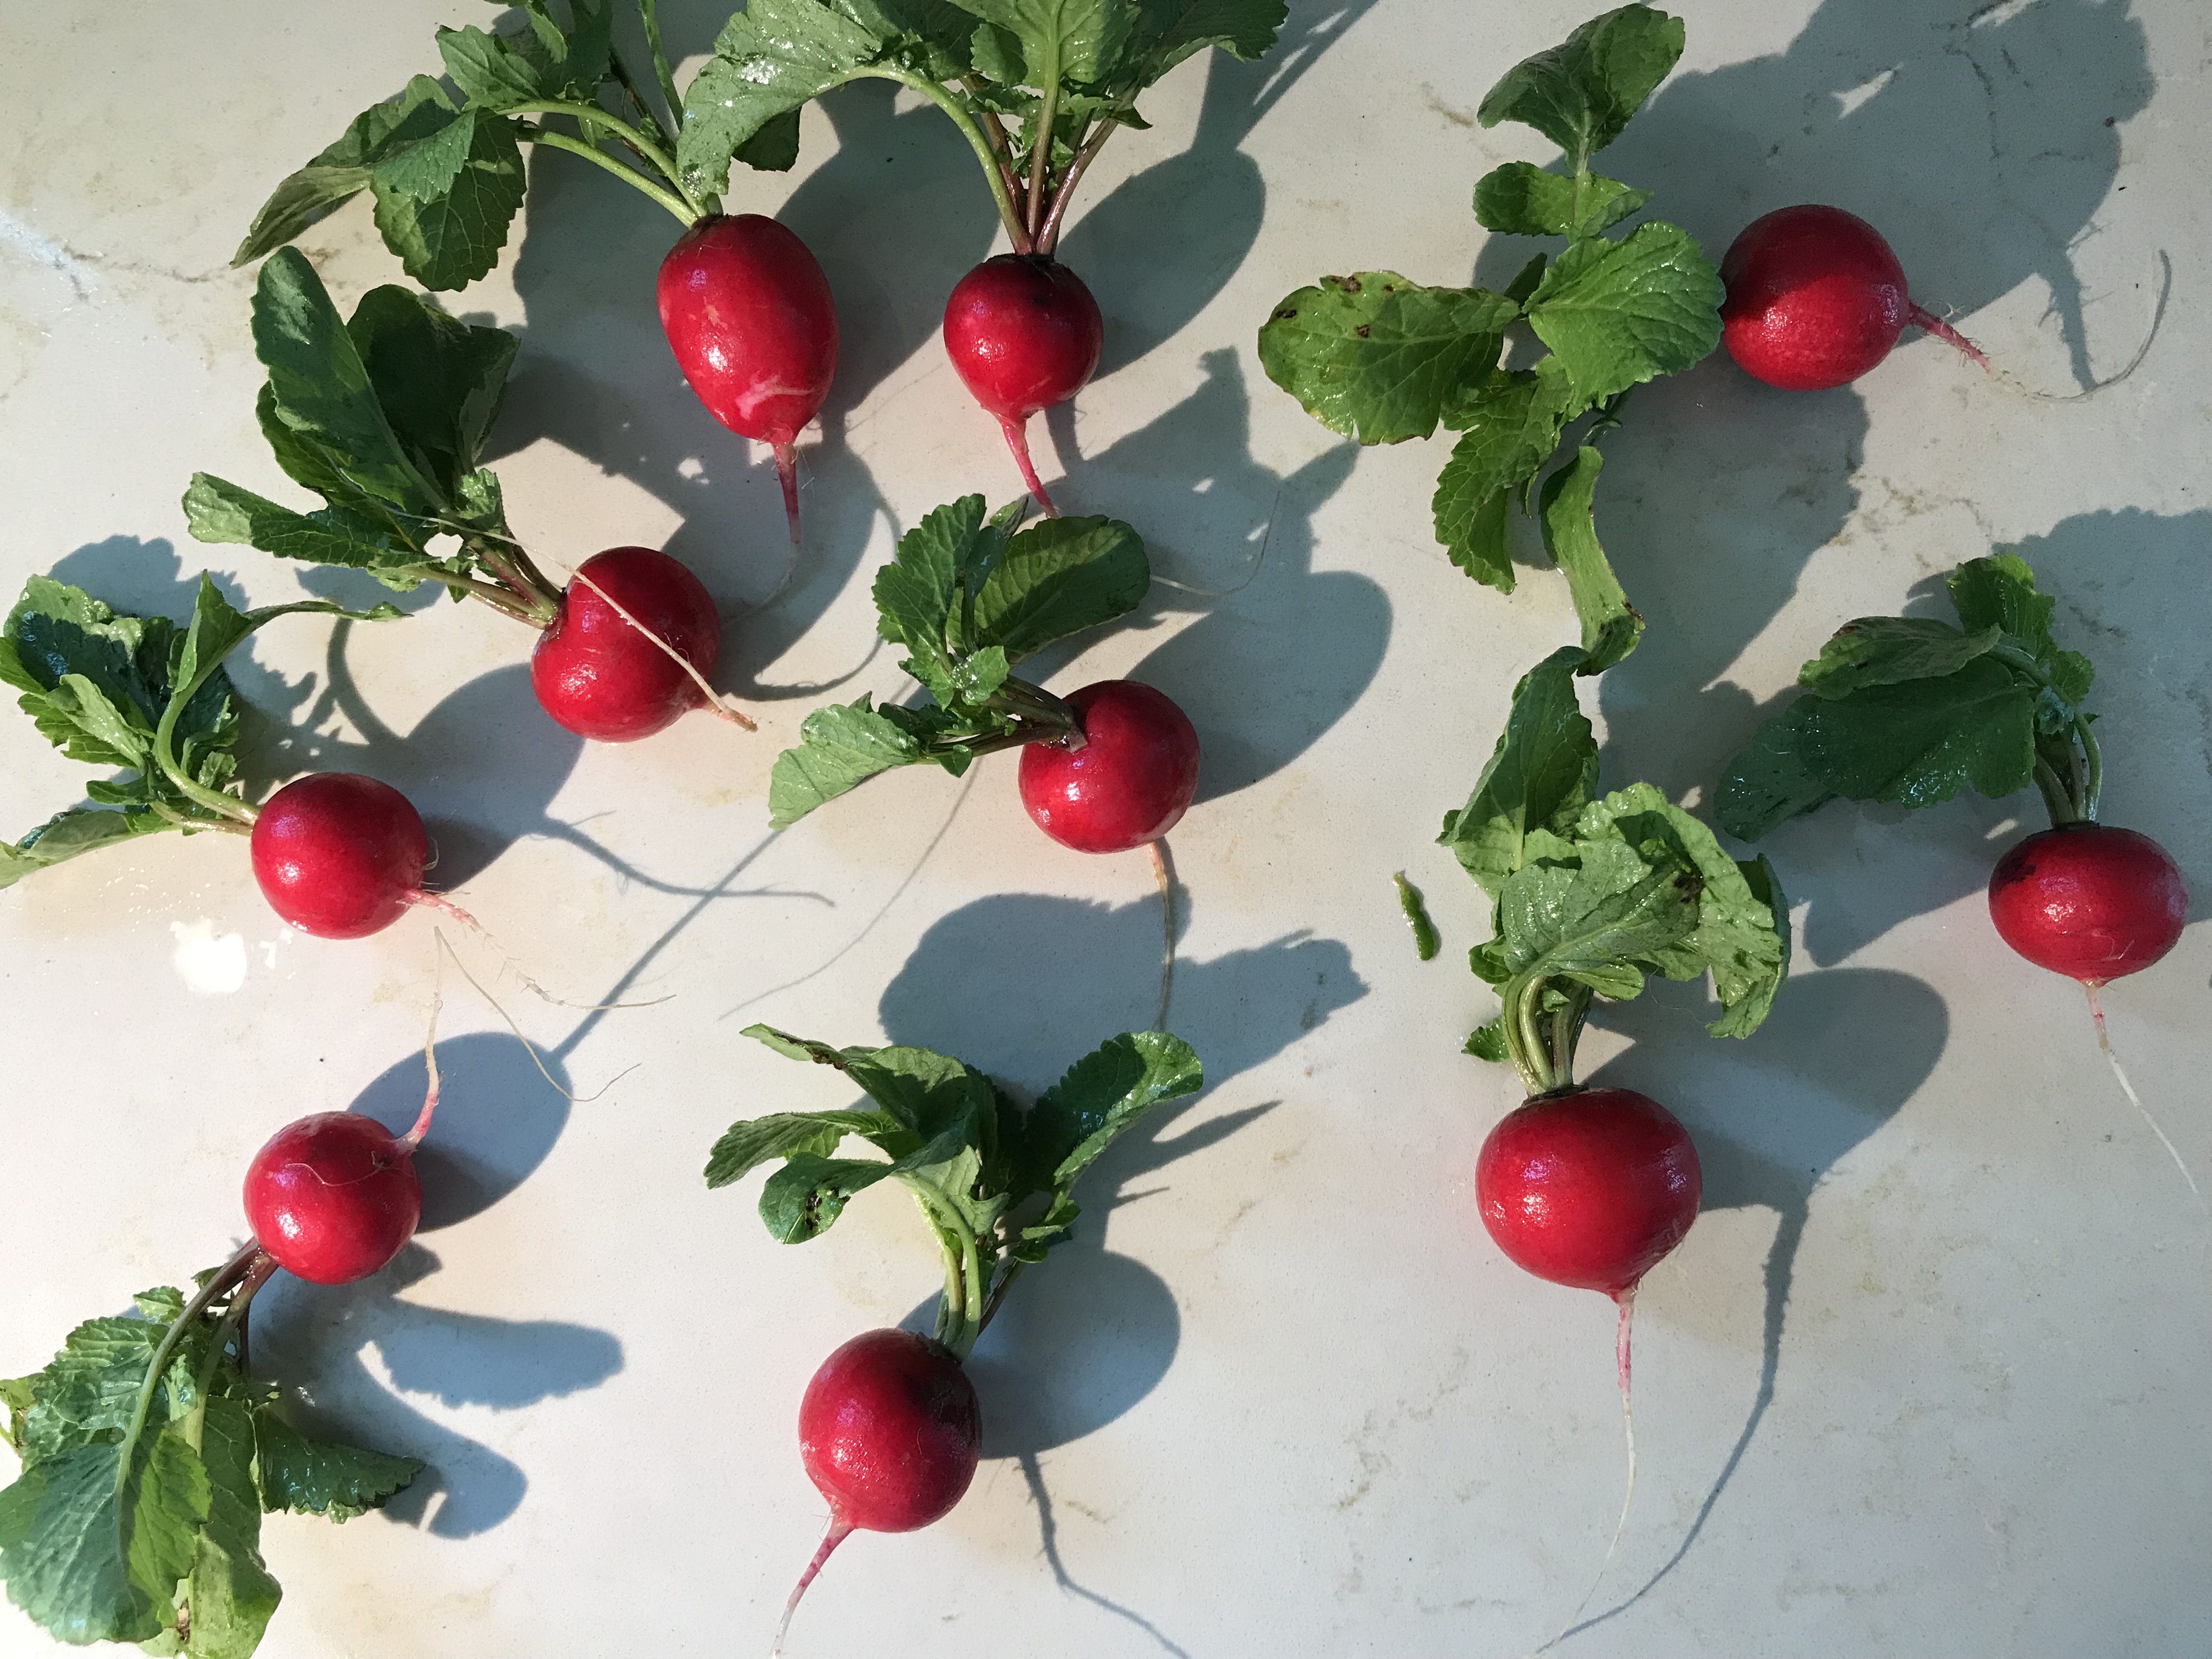
nature, radish, vegetable, food, natural foods, produce, local food, fruit, cherry